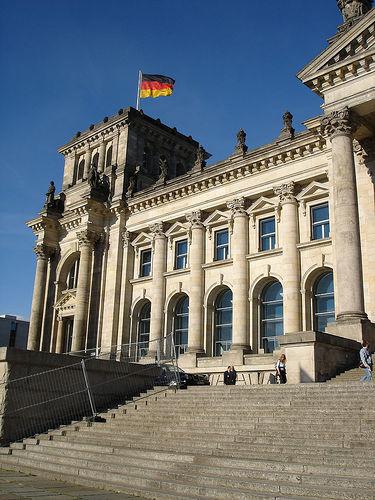
Weather: sun or clear